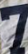
Number: 7